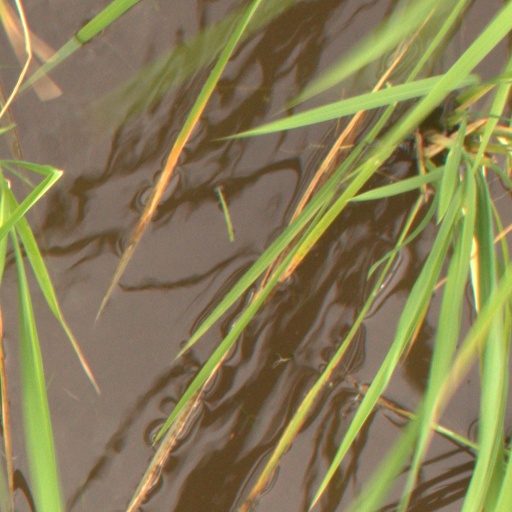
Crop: rice